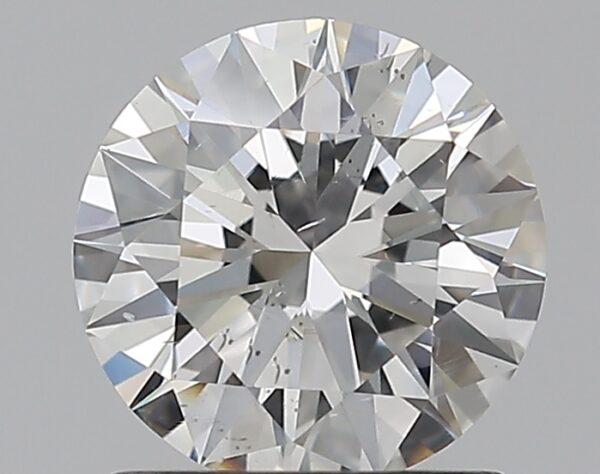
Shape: round
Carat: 1.01
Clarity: VS2
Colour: G
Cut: EX
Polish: EX
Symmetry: EX
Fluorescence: N
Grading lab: GIA
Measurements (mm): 6.5 x 6.54 x 3.94